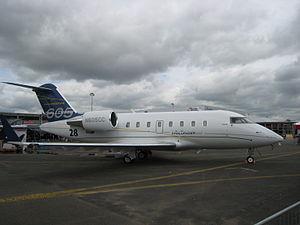
La série des Bombardier Challenger 600 est une famille d'avions d'affaires biréacteur de la catégorie super-intermédiaires, produit par Canadair à partir du début des années 1980. Cette dernière est devenue une filiale de Bombardier Aéronautique en 1986.